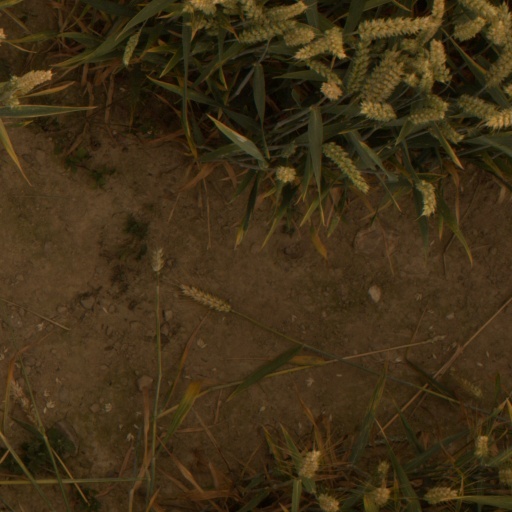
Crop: wheat